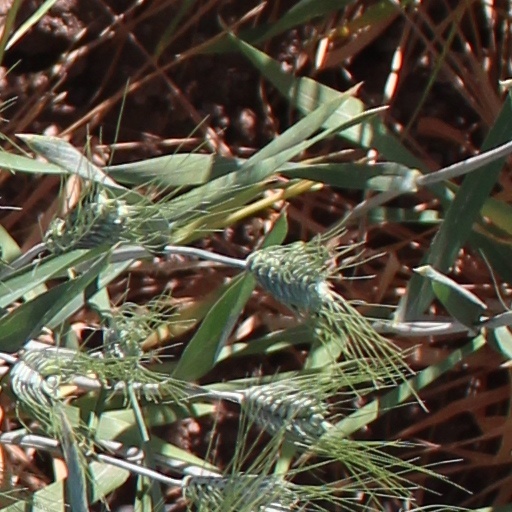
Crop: wheat